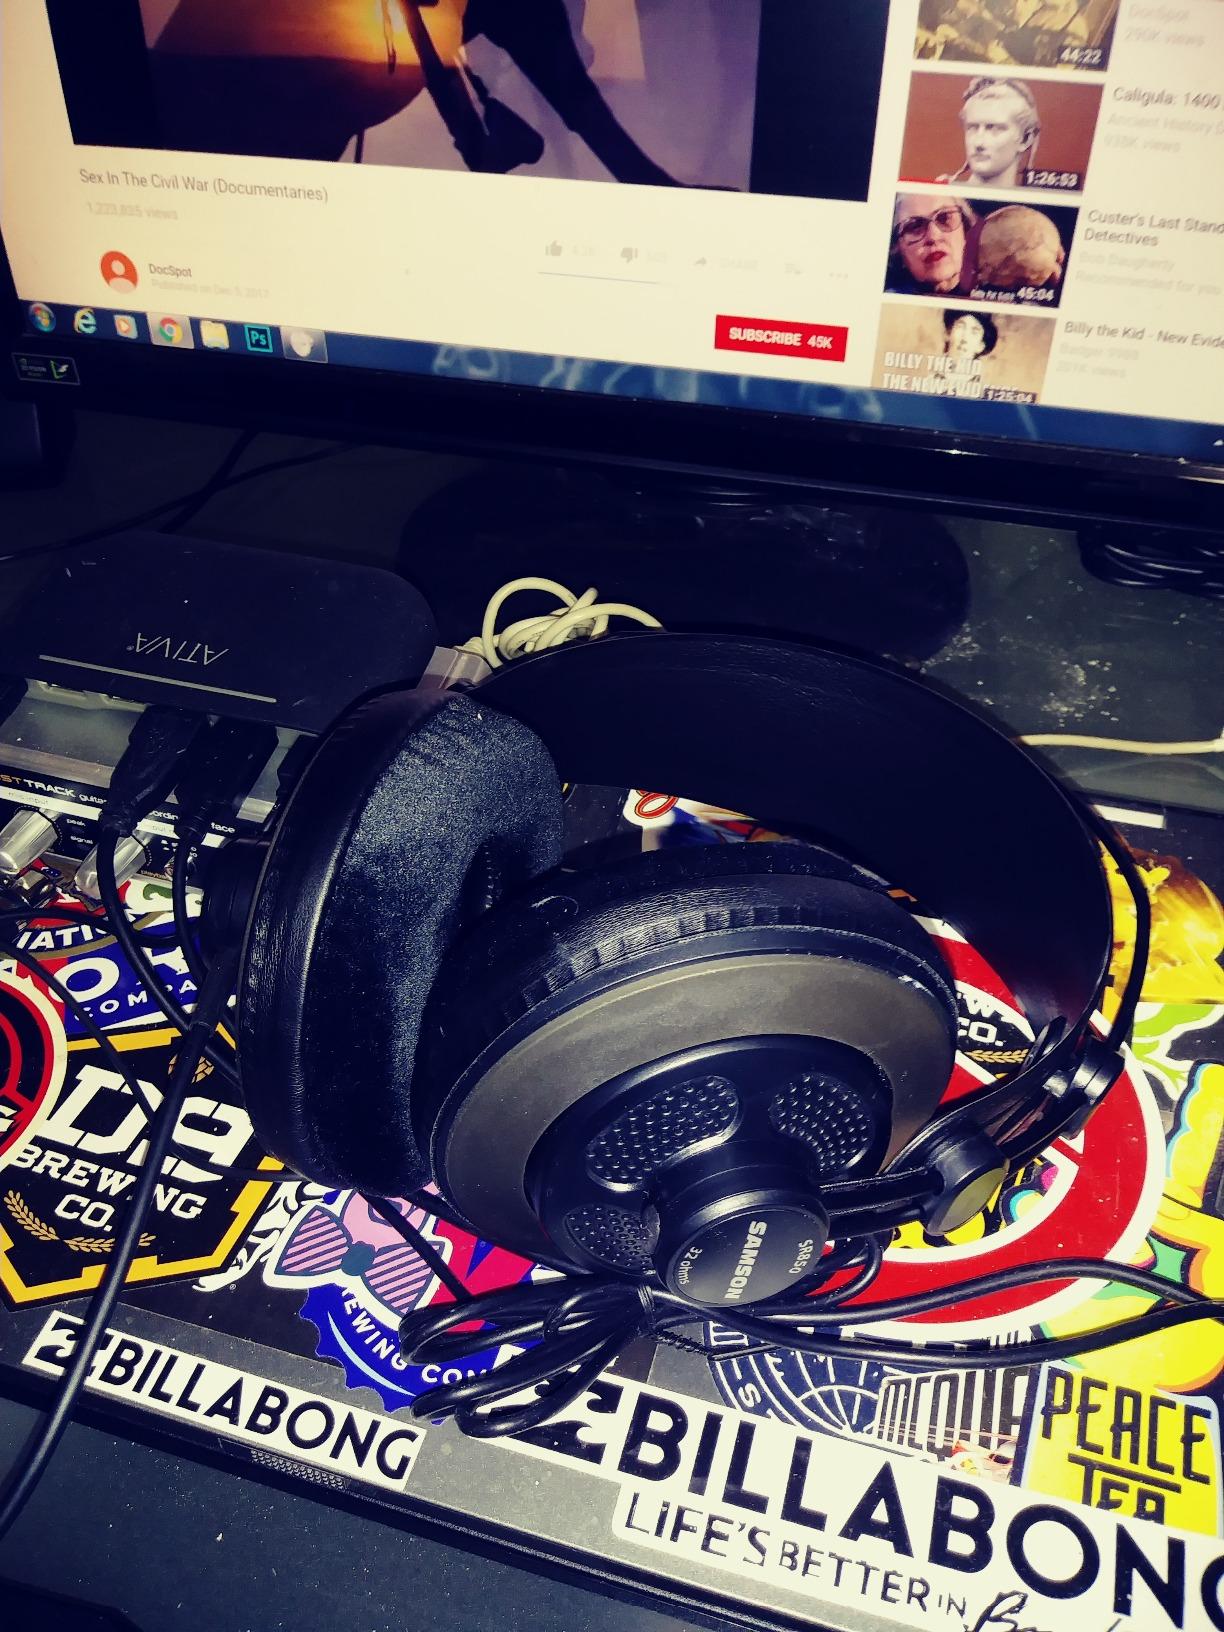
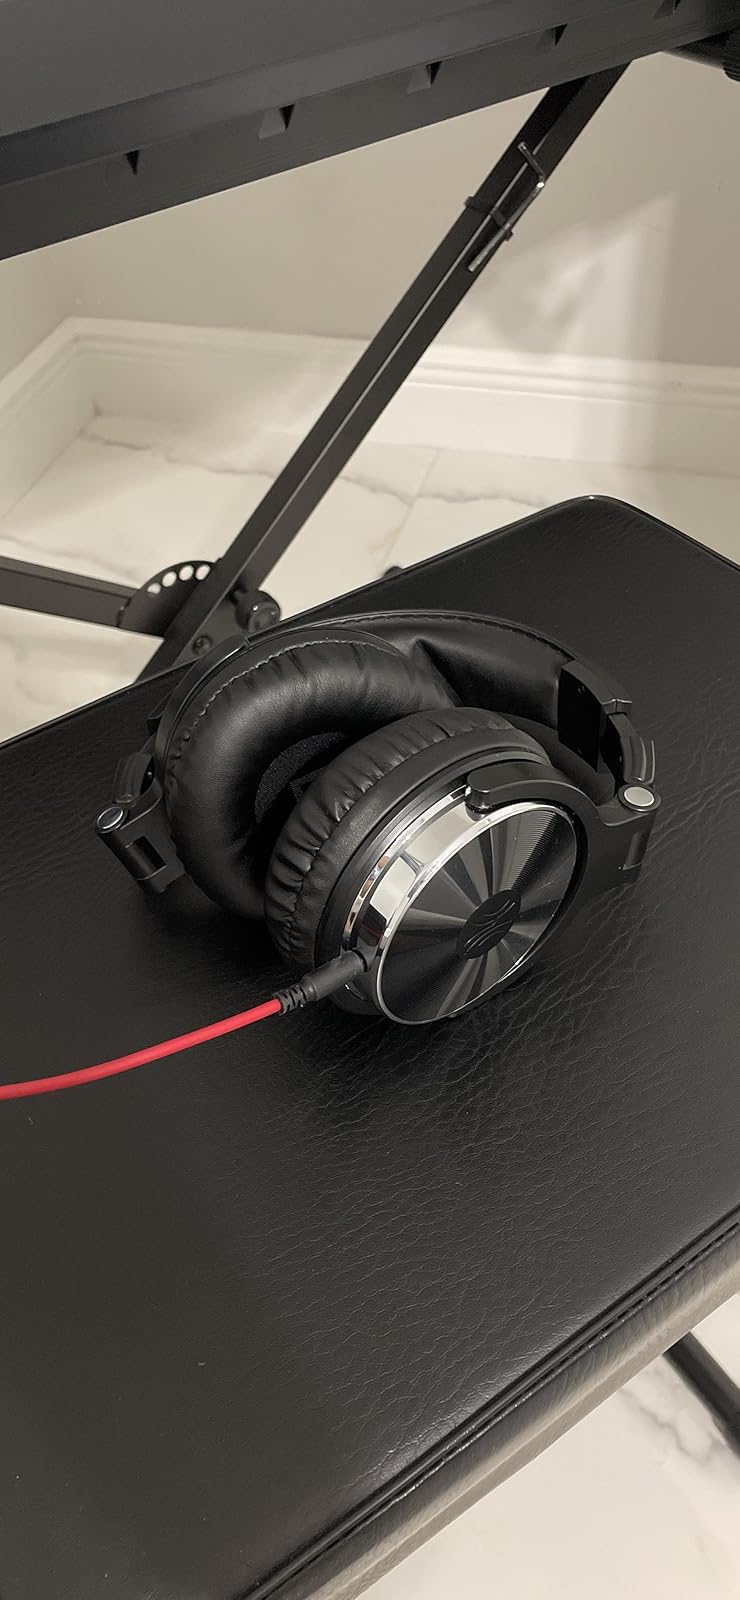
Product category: headphones
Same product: no